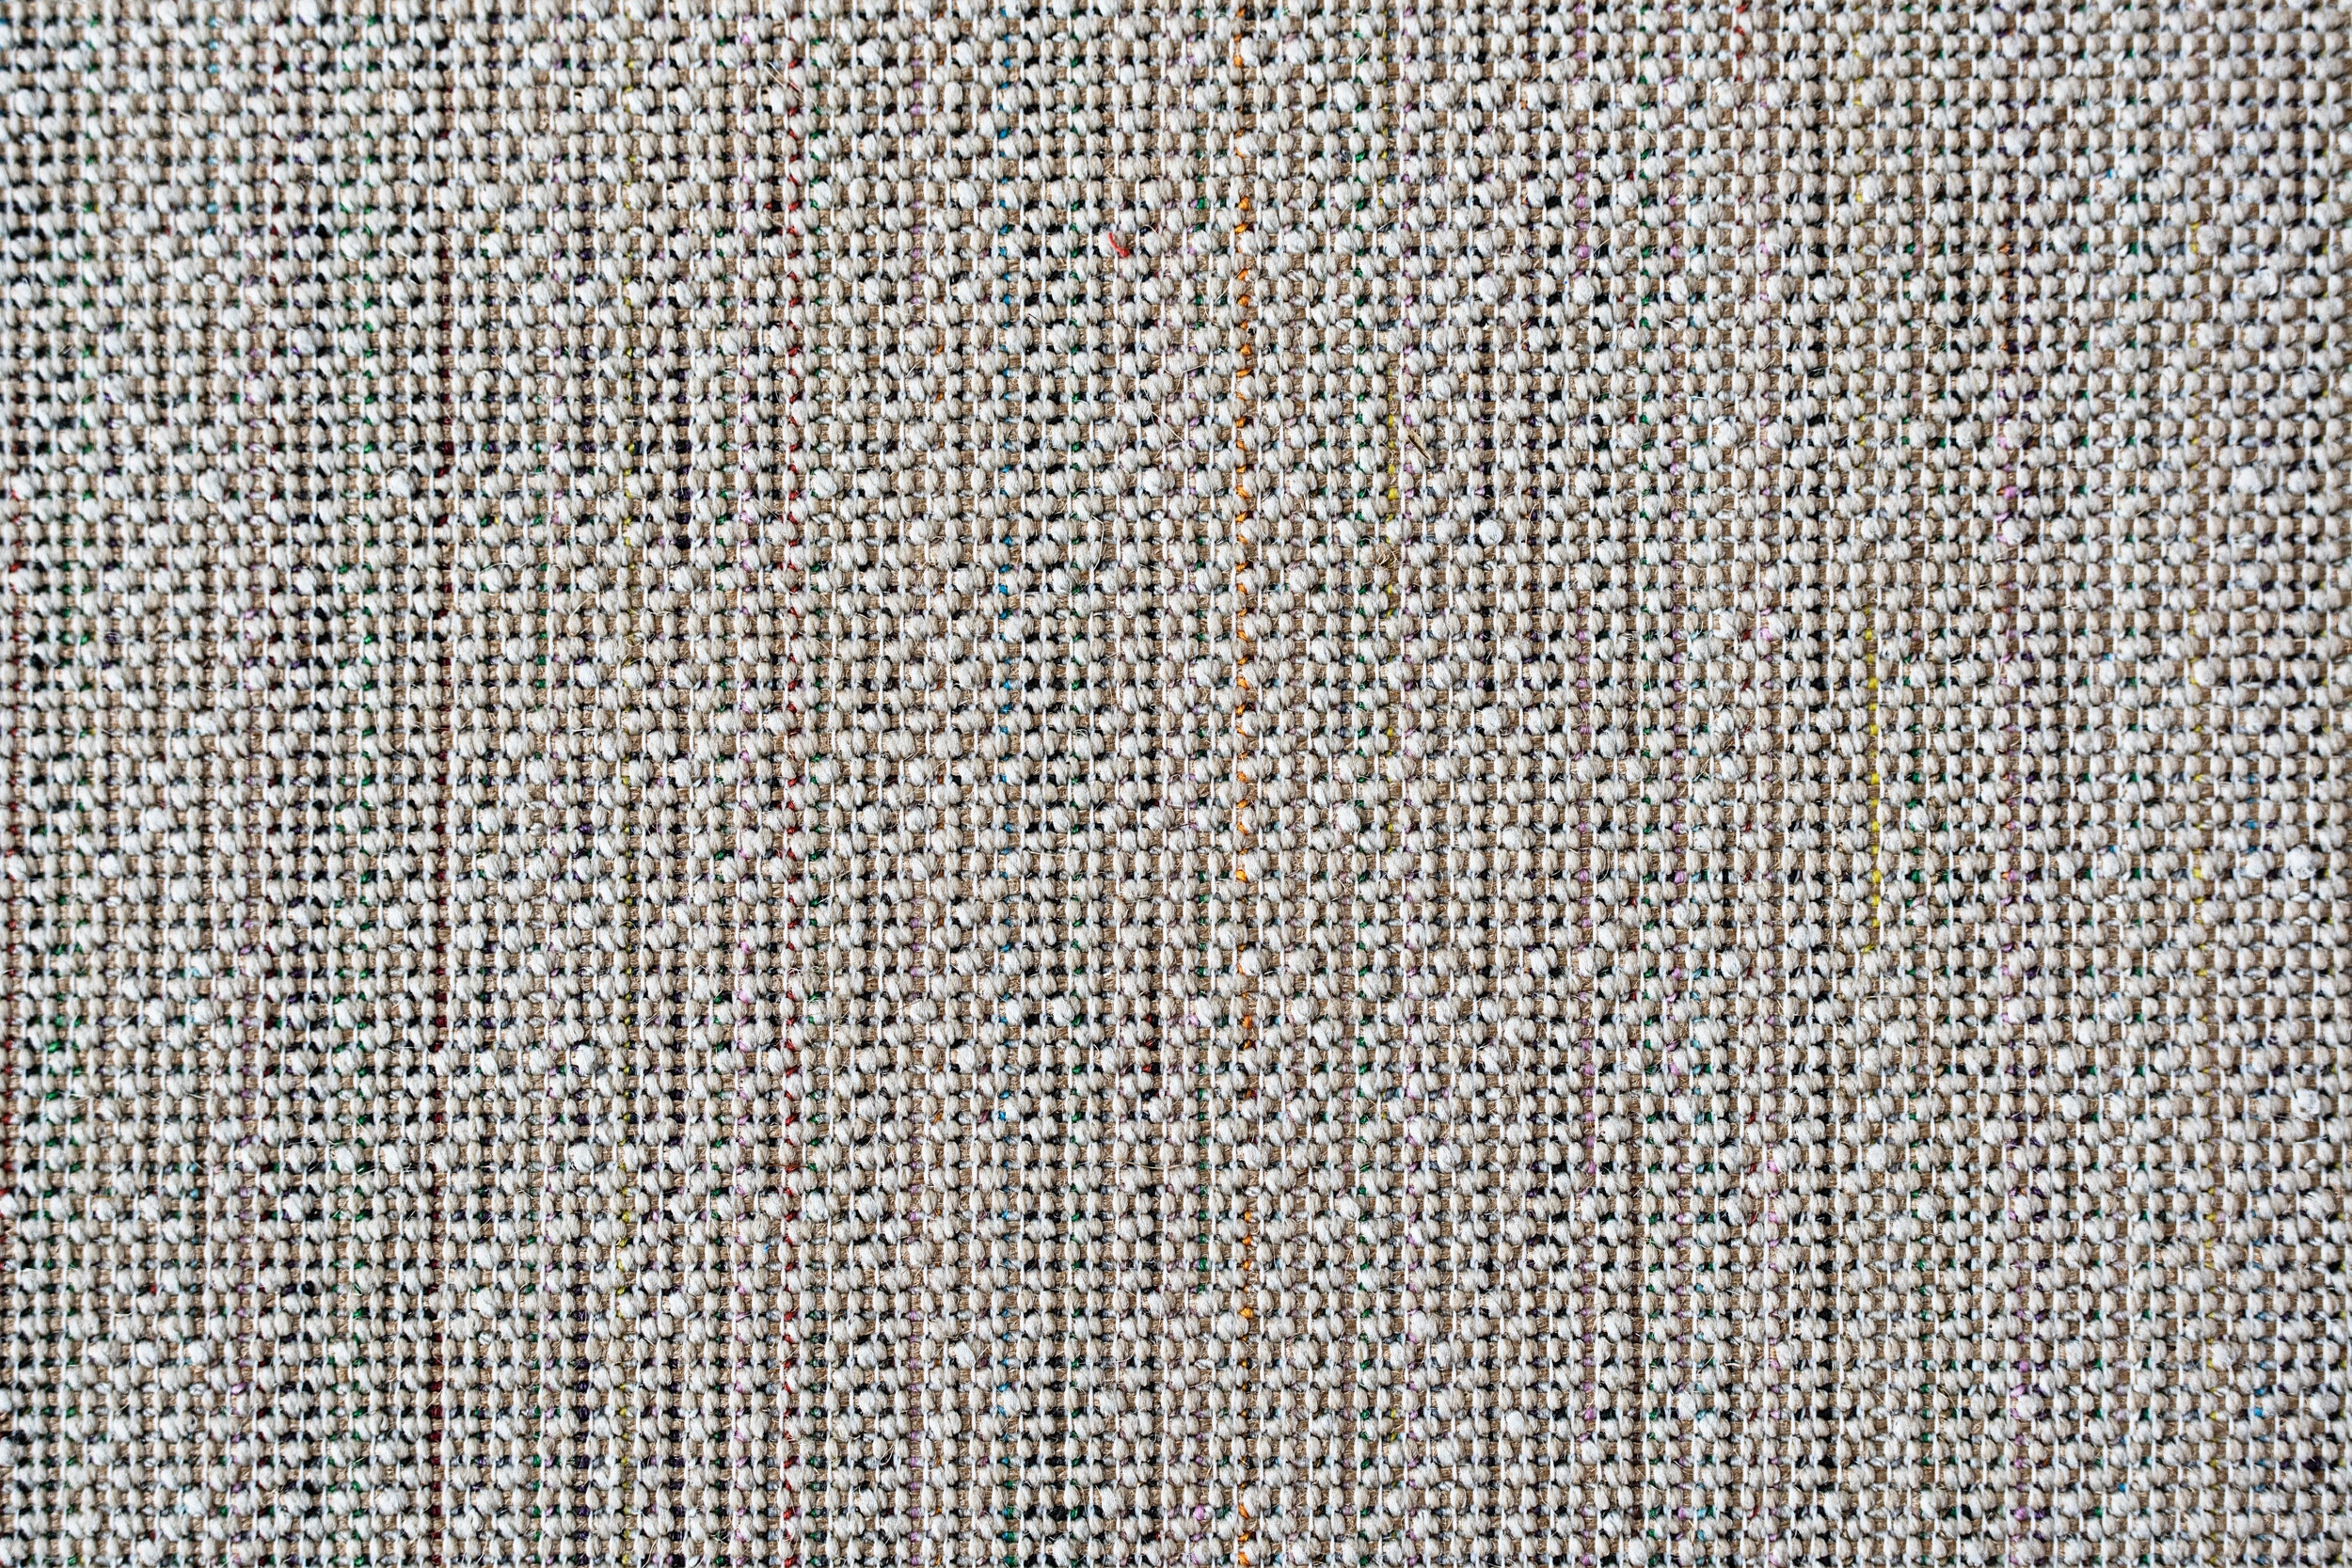
woven fabric, pattern, textile, weaving, beige, linen